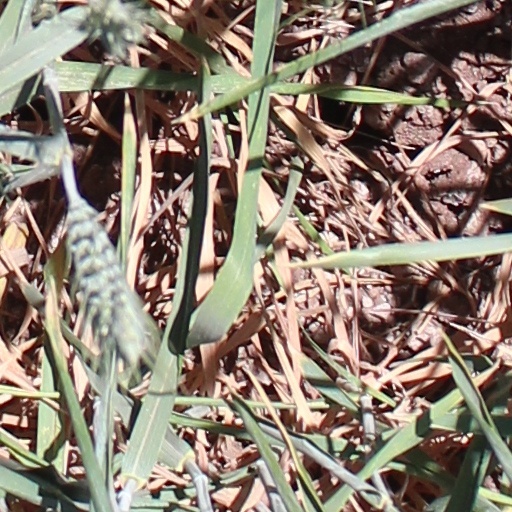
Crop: wheat